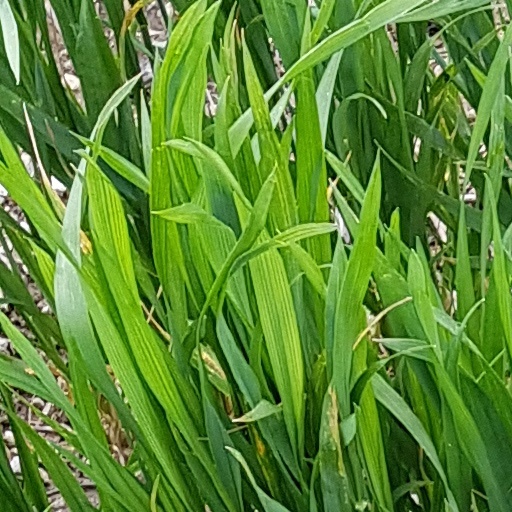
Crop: wheat